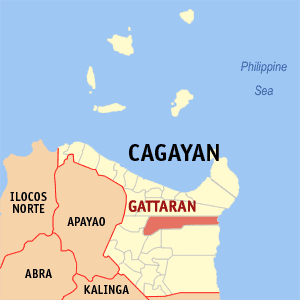
Gattaran est une municipalité de la province de Cagayan, aux Philippines.